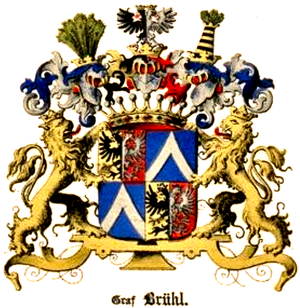
Heinrich, comte de Brühl, est un aristocrate allemand qui fut le premier ministre et le favori d'Auguste III, roi de Pologne et électeur de Saxe.